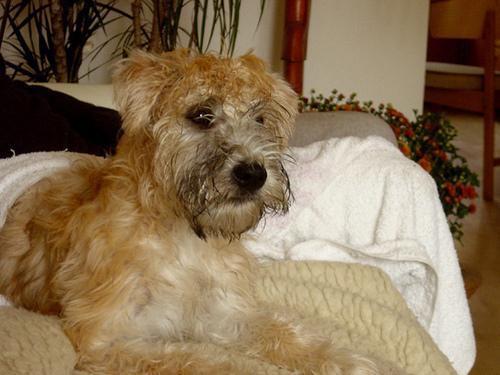
wheaten terrier